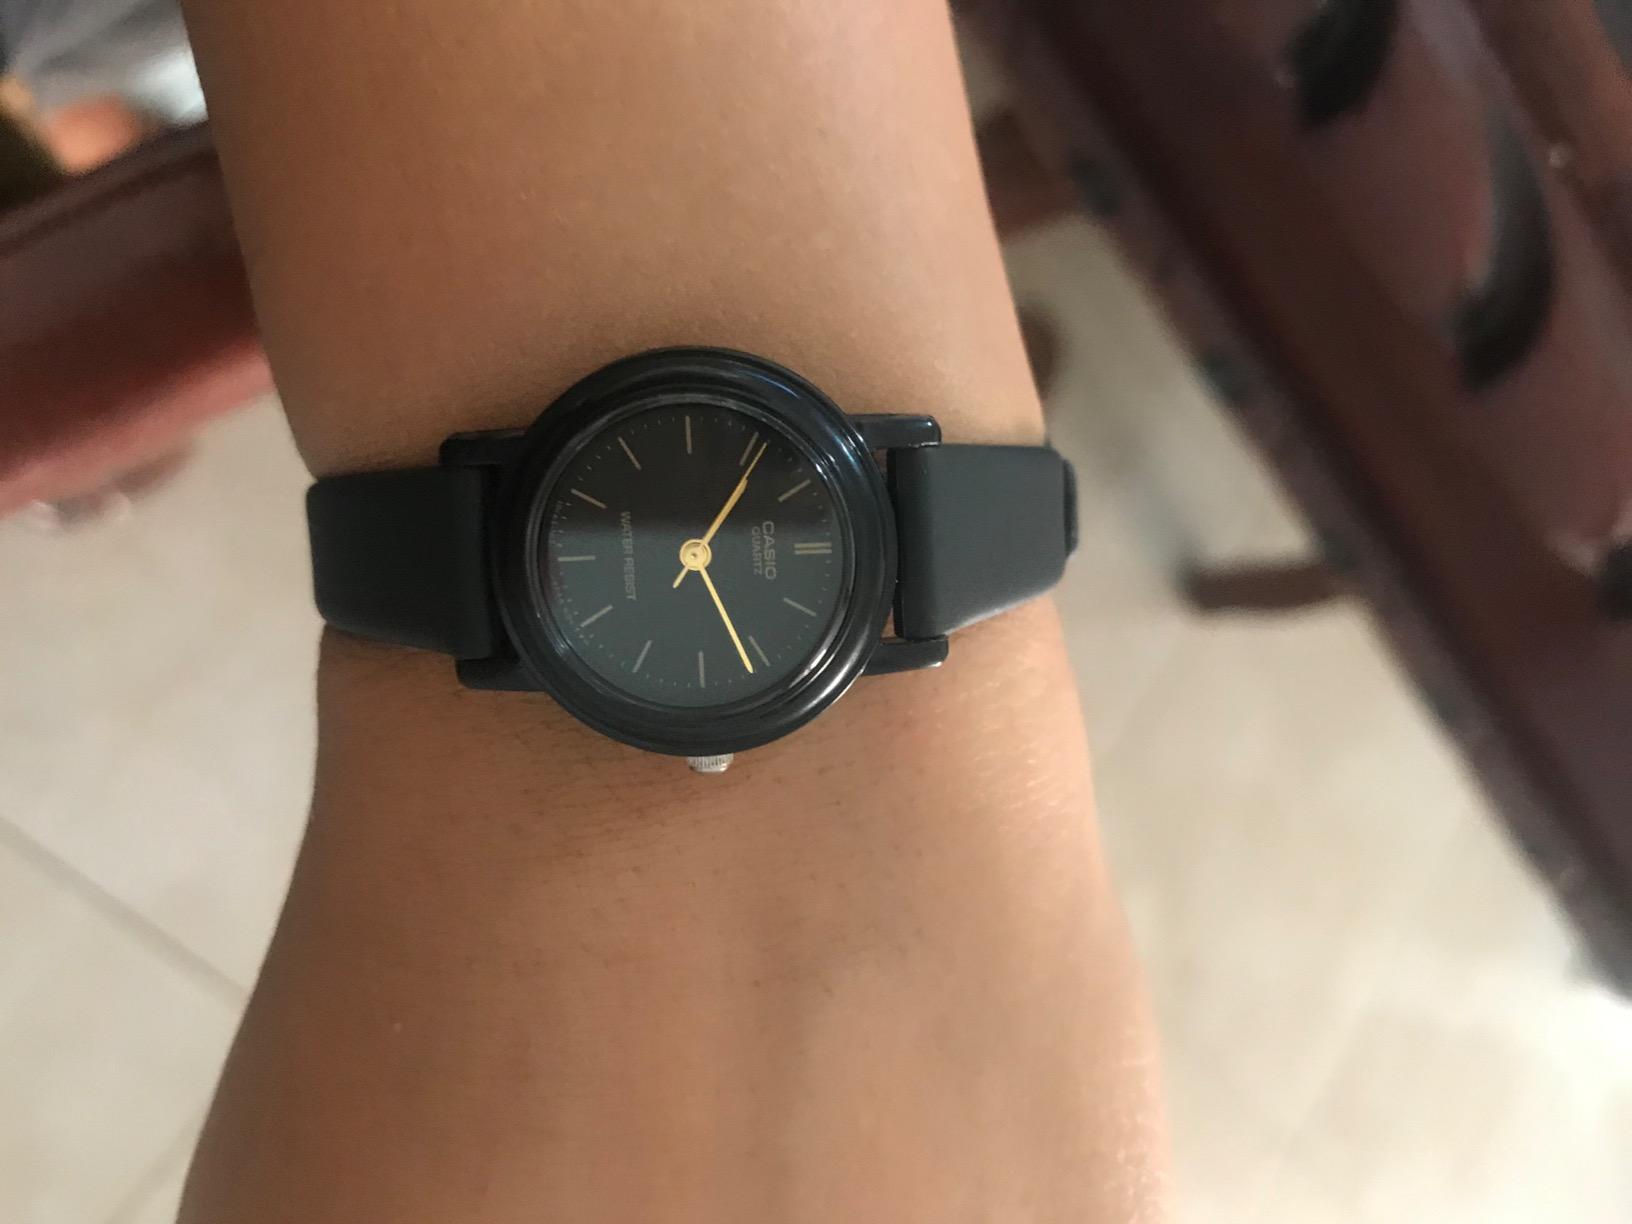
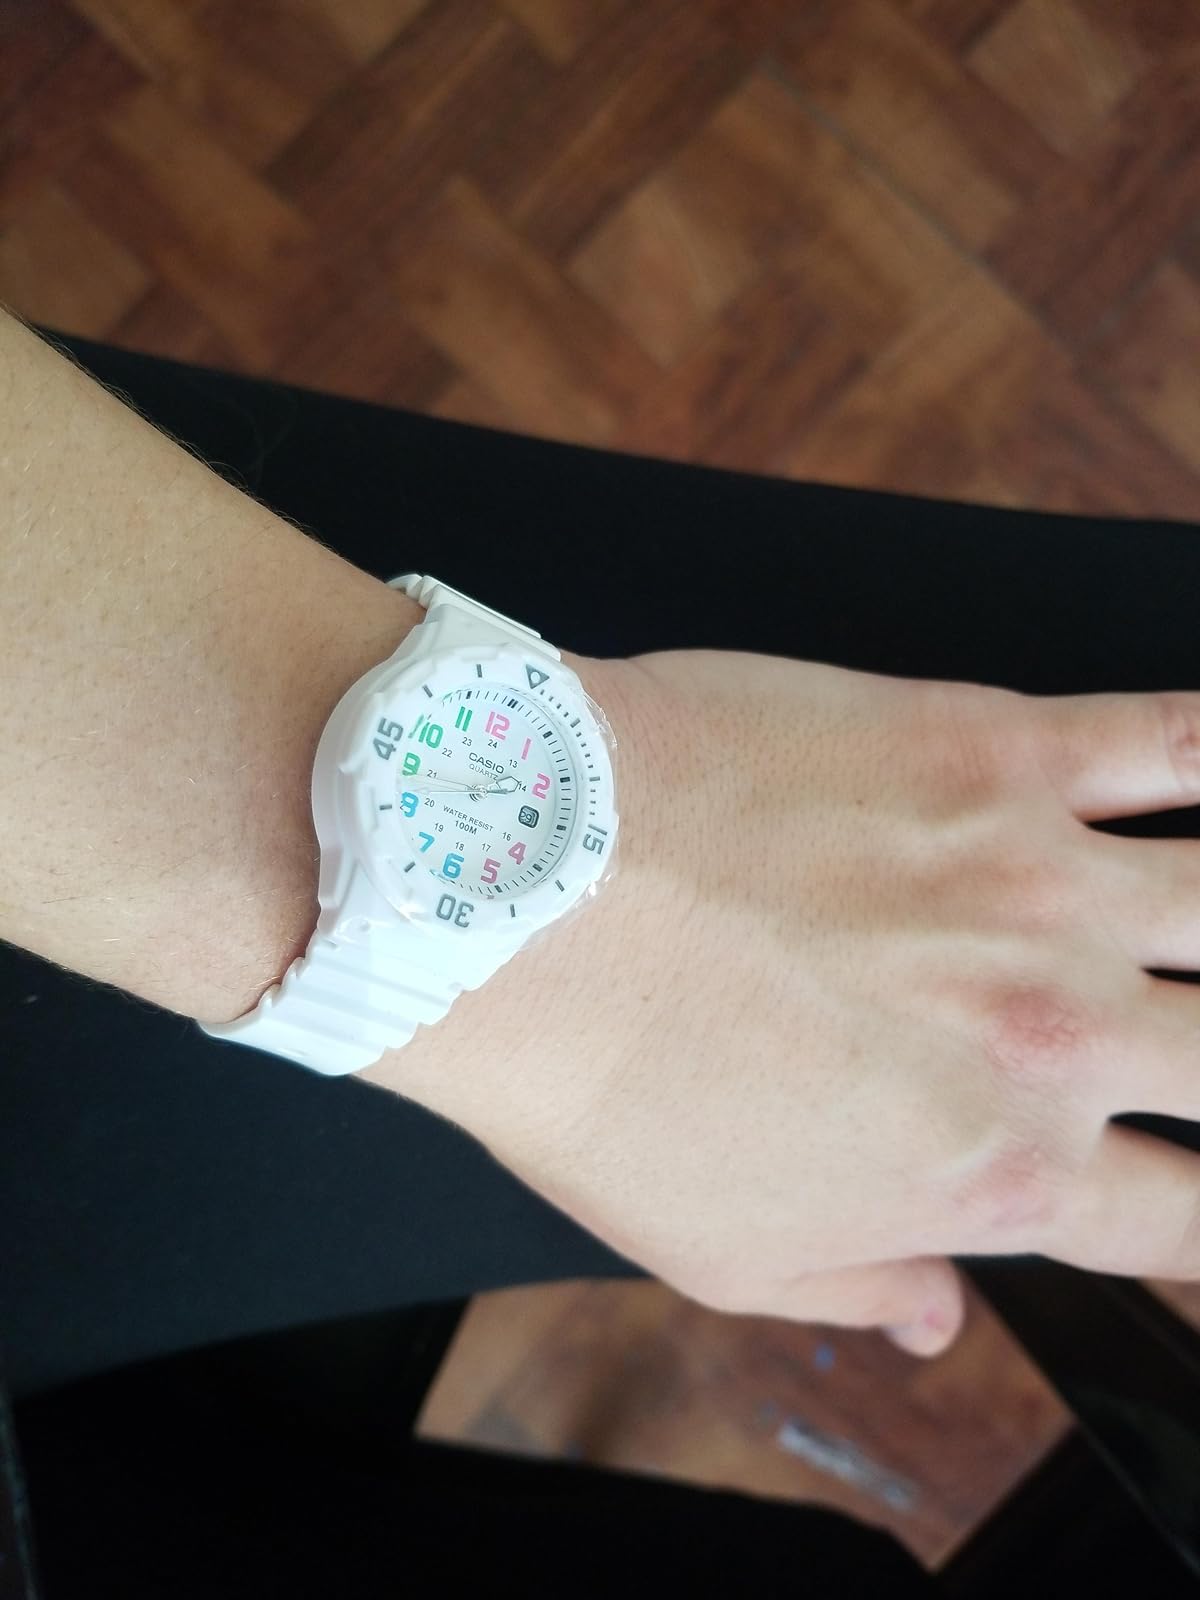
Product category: accessories_watch
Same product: no